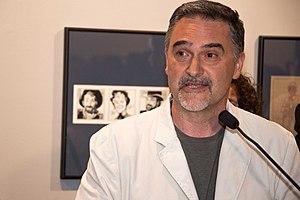
Miguelanxo Prado est un auteur de bande dessinée et illustrateur espagnol, né en 1958 à La Corogne.